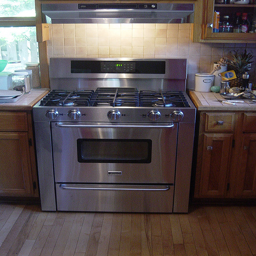
a kitchen with a stove an a window
A stainless steel stove is in between wooden cabinets.
A stainless steel stove that has a clock on it.
A metallic stove top oven sitting inside of a kitchen.
a oven sits there all clean and shiney